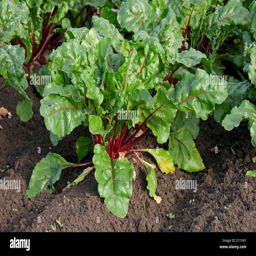
close up of beetroot with vivid emerald leaves growing in fertile soil on farm